Downes, Crediton

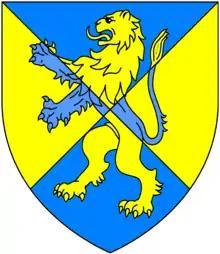
Arms of Gould: "Per saltire azure and or a lion rampant counterchanged"

The estate of Downes was purchased in 1692 by Moses Gould (1668–1703), eldest son and heir of William Gould (1640–1671) of Hayes (i.e. Floyer Hayes in the parish of St Thomas, Exeter) and Dunscombe, MP for Dartmouth in 1671. The Gould family was descended from a certain John Gold, a crusader present at the siege of Damietta in 1217 who for his valour was granted in 1220 by Ralph de Vallibus an estate at Seaborough in Somerset. Moses married twice, firstly in 1690 to Anne Prust (died 1691), daughter and heiress of Mr Prust of Rawley. The marriage was childless. Secondly Moses married Susanna Kelland, daughter and co-heiress of John Kelland of Painsford, MP for Totnes. His eldest son and heir was William Gould (1697–1726), of Downes, who married Elizabeth Quicke, daughter of Andrew Quicke of Newton St Cyres. William and Elizabeth left no sons, only two daughters as co-heiresses (a third daughter Frances Gould (1720–1720) having died an infant):